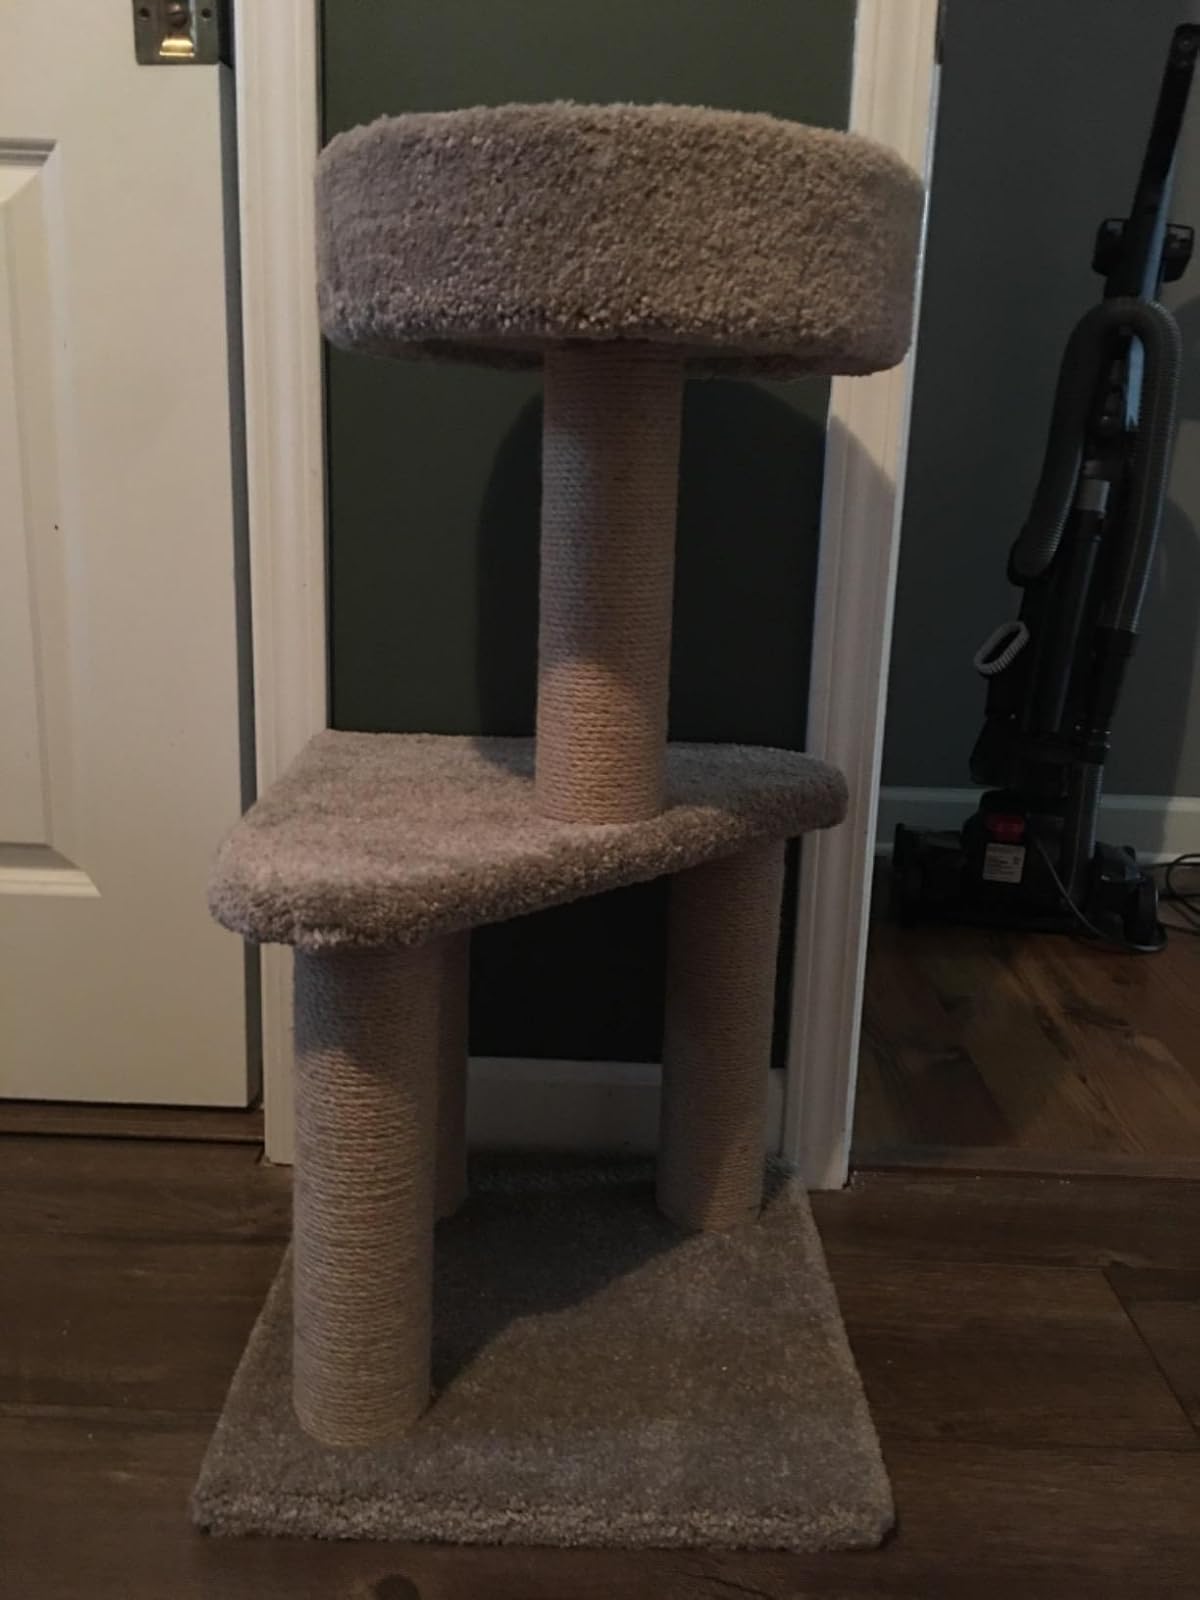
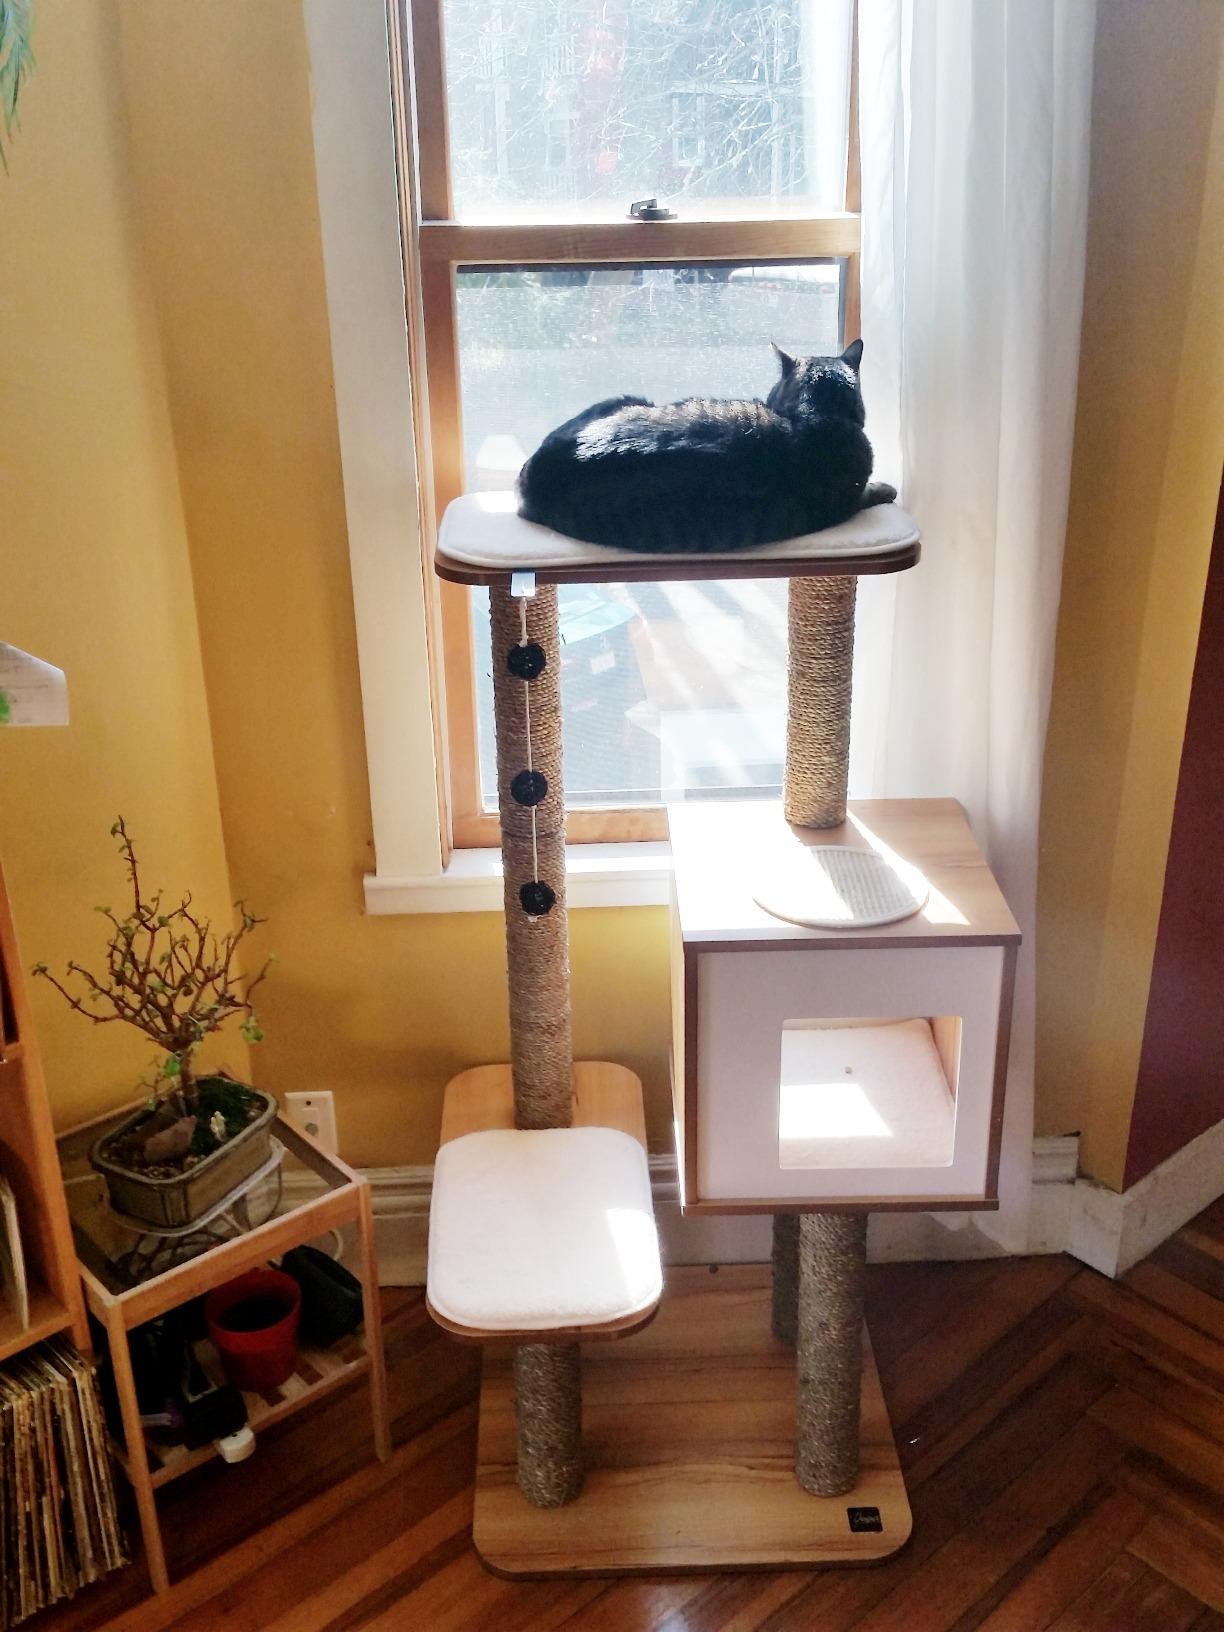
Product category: items_cat tree
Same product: no